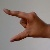
The image shows a hand gesture representing the letter 'Z' in Indian Sign Language.